Armorican Tumulus culture

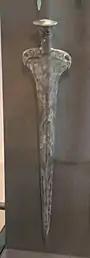

The Armorican Tumulus culture are famous for their tombs of chiefs, richly endowed with prestigious goods deposited in wooden boxes. They deliver dozens of so-called Armorican arrowheads finely cut in blond flint from the Lower Turonian deposits of the Cher valley. They are undoubtedly the work of flint craftsmen and the symbol of the power of the chiefs of the time. Along with his arrows are bronze daggers and axes, the former being kept in leather scabbards and sometimes decorated with small gold studs (1 to 3 mm). One grave can accumulate up to ten daggers – beyond any measure in the rest of Western Europe in the Early Bronze Age. The daggers are of the Armorican type and generally decorated with meshes parallel to the edges and pierced with six rivet holes. More exceptionally, silver goblets, gold or silver chains, pendants and archer's armbands in amber, Whitby jet or gold and large stone sharpeners may be found in these graves.